Tim Rose (actor)

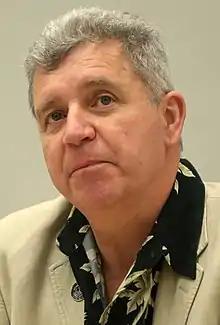
Rose at Phoenix Fan Fest in 2016

Timothy D. Rose (born July 17, 1956) is an American actor and puppeteer, best known for playing Admiral Ackbar in the "Star Wars" series. In addition, he puppeteered for Salacious B. Crumb, the court jester of Jabba the Hutt, in "Star Wars: Episode VI – Return of the Jedi".